National liberation skirt

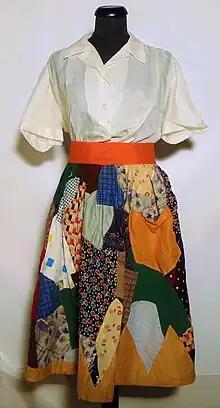
A skirt with embroidered "4 May 1946" & "4 May 1947" – the dates when the skirt was worn. In the collection of the National Liberation Museum 1944-1945.

A national liberation skirt or national celebration skirt is a style of skirt, handmade of patchwork and embroidery, in celebration of Dutch Liberation Day on 5 May 1945. The style was invented by resistance fighter and feminist Mies Boissevain-van Lennep. The has been described as "a female mode of political expression ... [which] explicitly linked gender to the reconstruction of a ravaged country and the general striving for 'breakthrough' and social renewal."